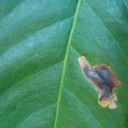
Label: Miner